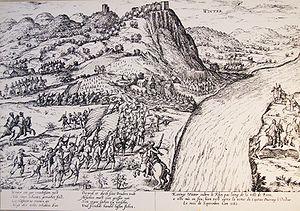
Königswinter est une ville de Rhénanie-du-Nord-Westphalie, située dans l'arrondissement de Rhin-Sieg, dans le district de Cologne, dans le Landschaftsverband de Rhénanie. La ville se trouve au pied de deux collines de renommé : Le Petersberg avec, à son sommet, l’endroit d’hébergement des hôtes de le République Fédérale d'Allemagne, qui est aujourd’hui surtout un grand hôtel et lieu de conférences internationales, ainsi que le Drachenfels, comme lieu mythique et touristique, surplombant le Rhin.
Herman de Lynden, chevalier, baron du Saint-Empire, de Reckheim, de Rijckholt, seigneur de Houtaim, d'Once, de S. Simon, de Tongrenelle, de Wamferchies, Zobenbrouck, Craenewick et Borssem fut un militaire au service du Saint-Empire romain et du prince-évêque de Liège. Il commanda des troupes lors de la guerre de Quatre-Vingts Ans et de la guerre de Cologne. Il exerça ensuite plusieurs tâches de gouvernement, fut notamment gouverneur de la région de Cologne, et Souverain & grand Mayeur de Liège.